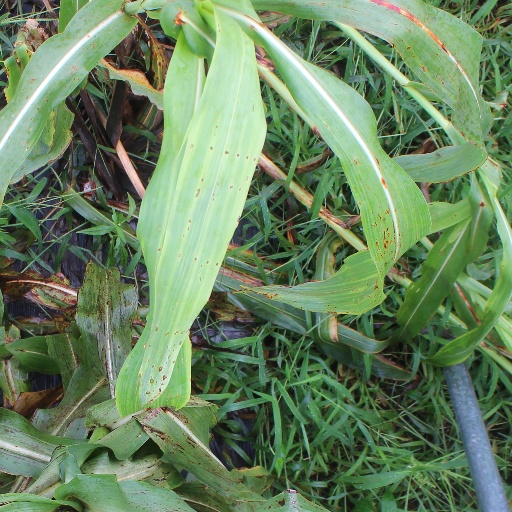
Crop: sorghum